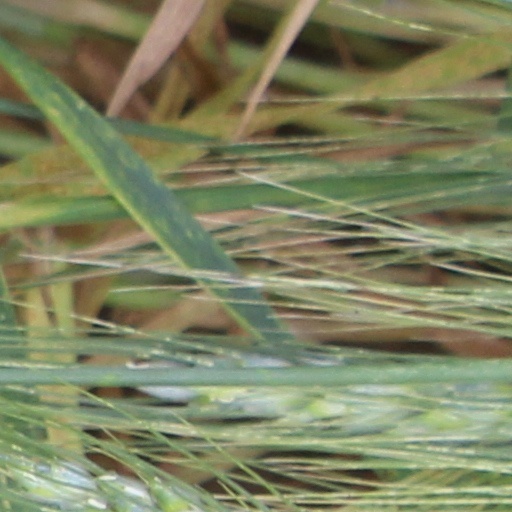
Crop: wheat